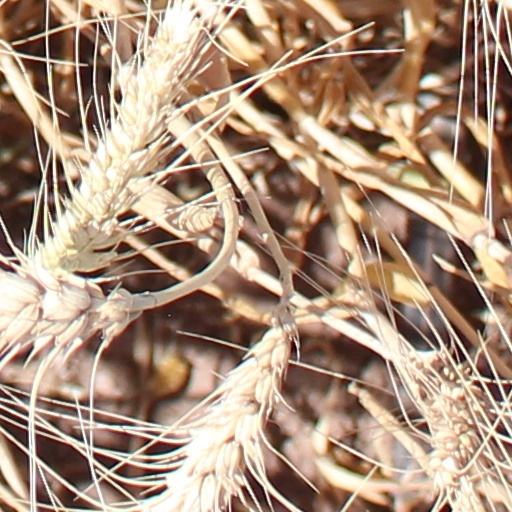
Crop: wheat